William H. Sabine House

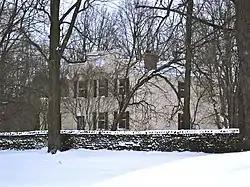

The William H. Sabine House in Syracuse, New York was listed on the U.S. National Register of Historic Places on May 28, 2010.